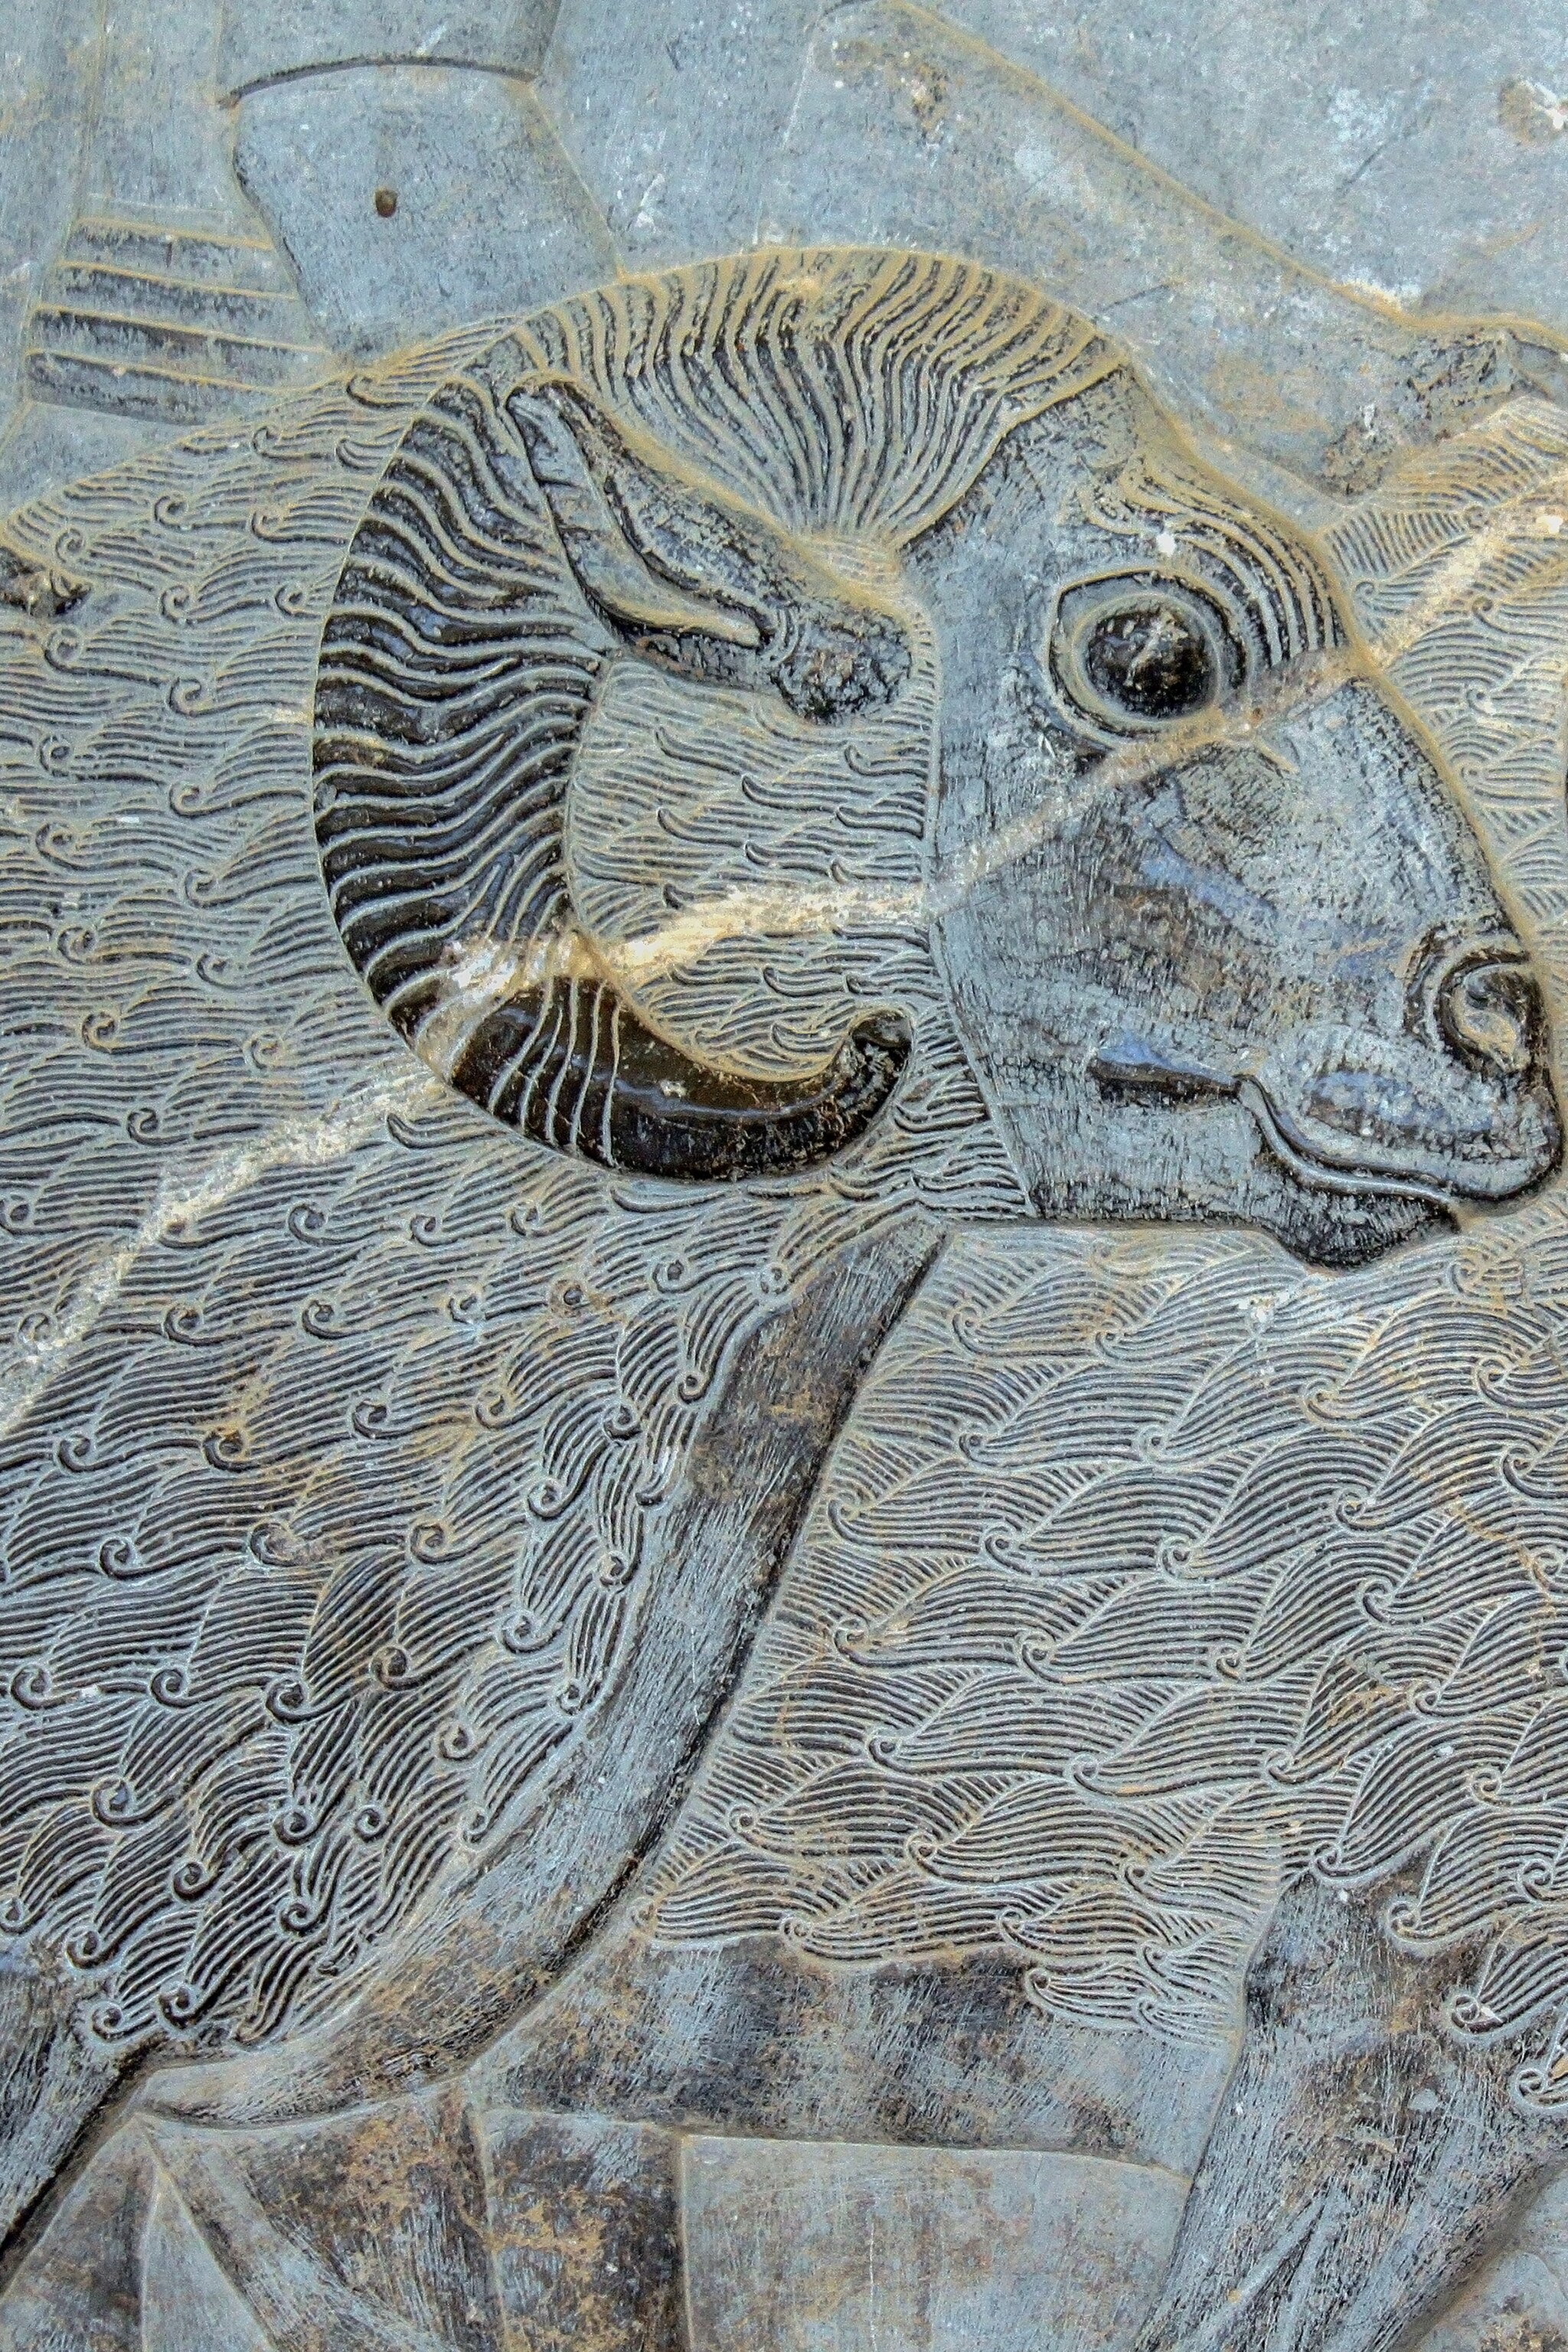
Title: عکس حکاکی شده قوچ، تخت جمشید، شیراز
Description: Persepolis Parseh also known as Takht-e-Jamshid (Persian: تخت جمشید, literally meaning "the throne of Jamshid"), was the ceremonial capital of the Achaemenid Empire
Date: 2009-07-14 04:01:57
Categories: Self-published work, Extracted images, 2009 in Persepolis, Photographs by Mostafa Meraji, Assyrian delegation, Apadana